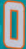
Number: 0